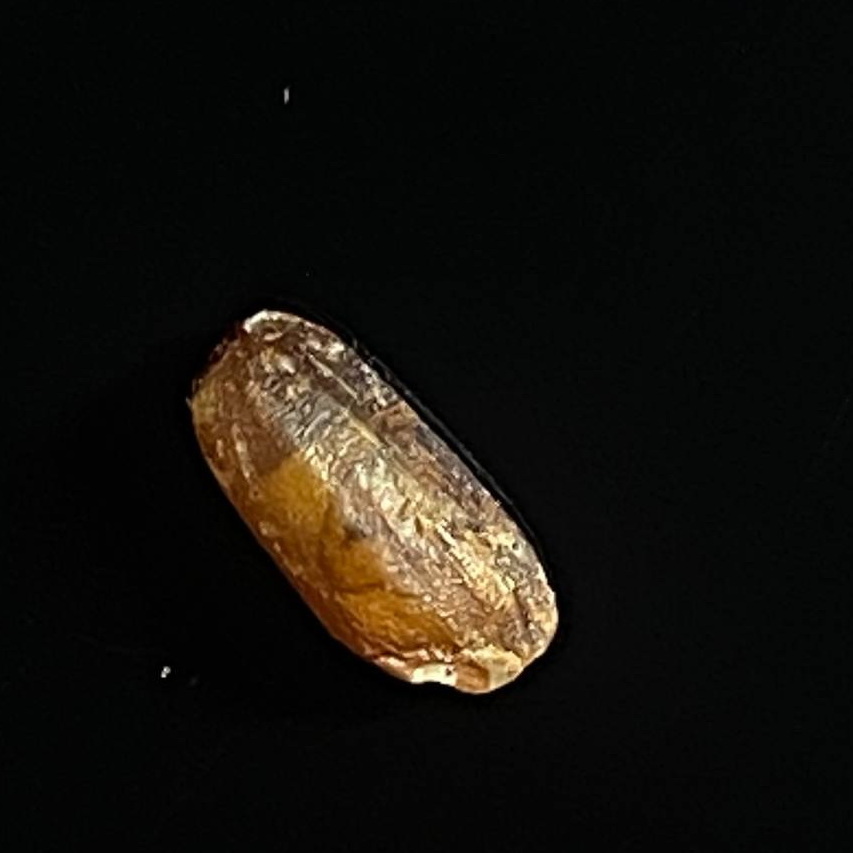
Rice variety: Lal_Biroi